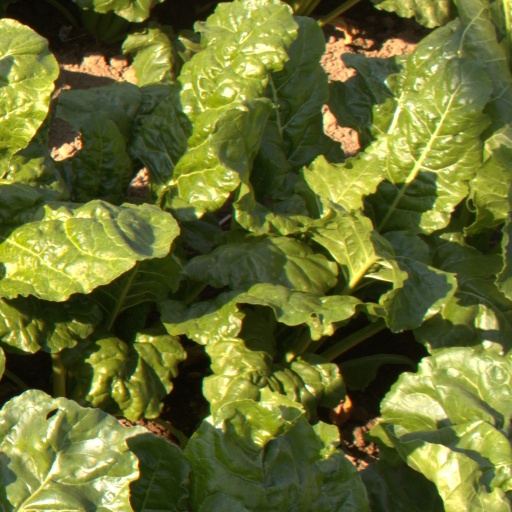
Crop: sugar beet